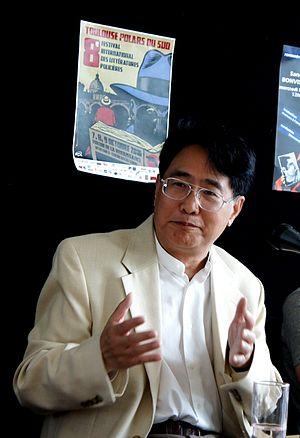
Qiu Xiaolong
Qiu Xiaolong, né à Shanghai en 1953, est un auteur chinois de roman policier, poète et amateur de taï chi.